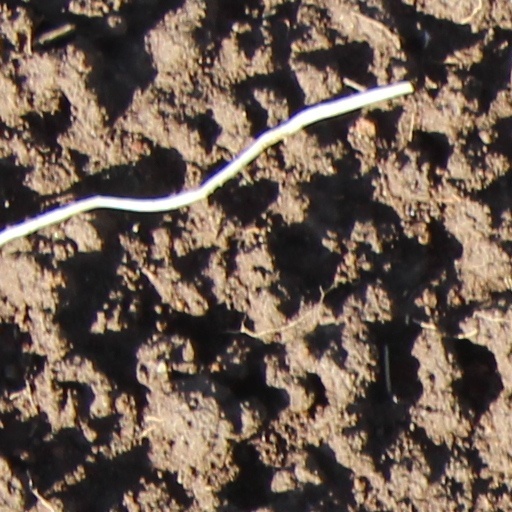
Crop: wheat